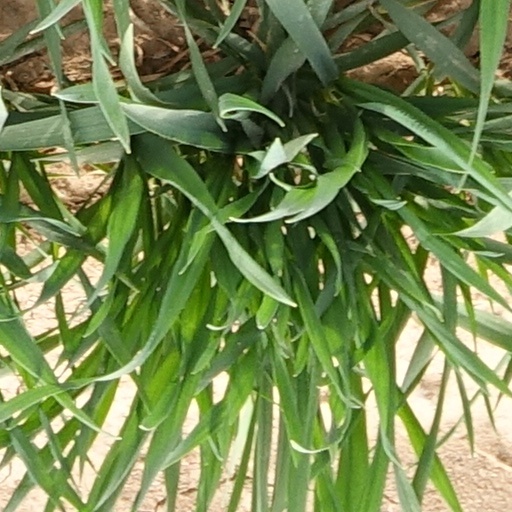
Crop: wheat